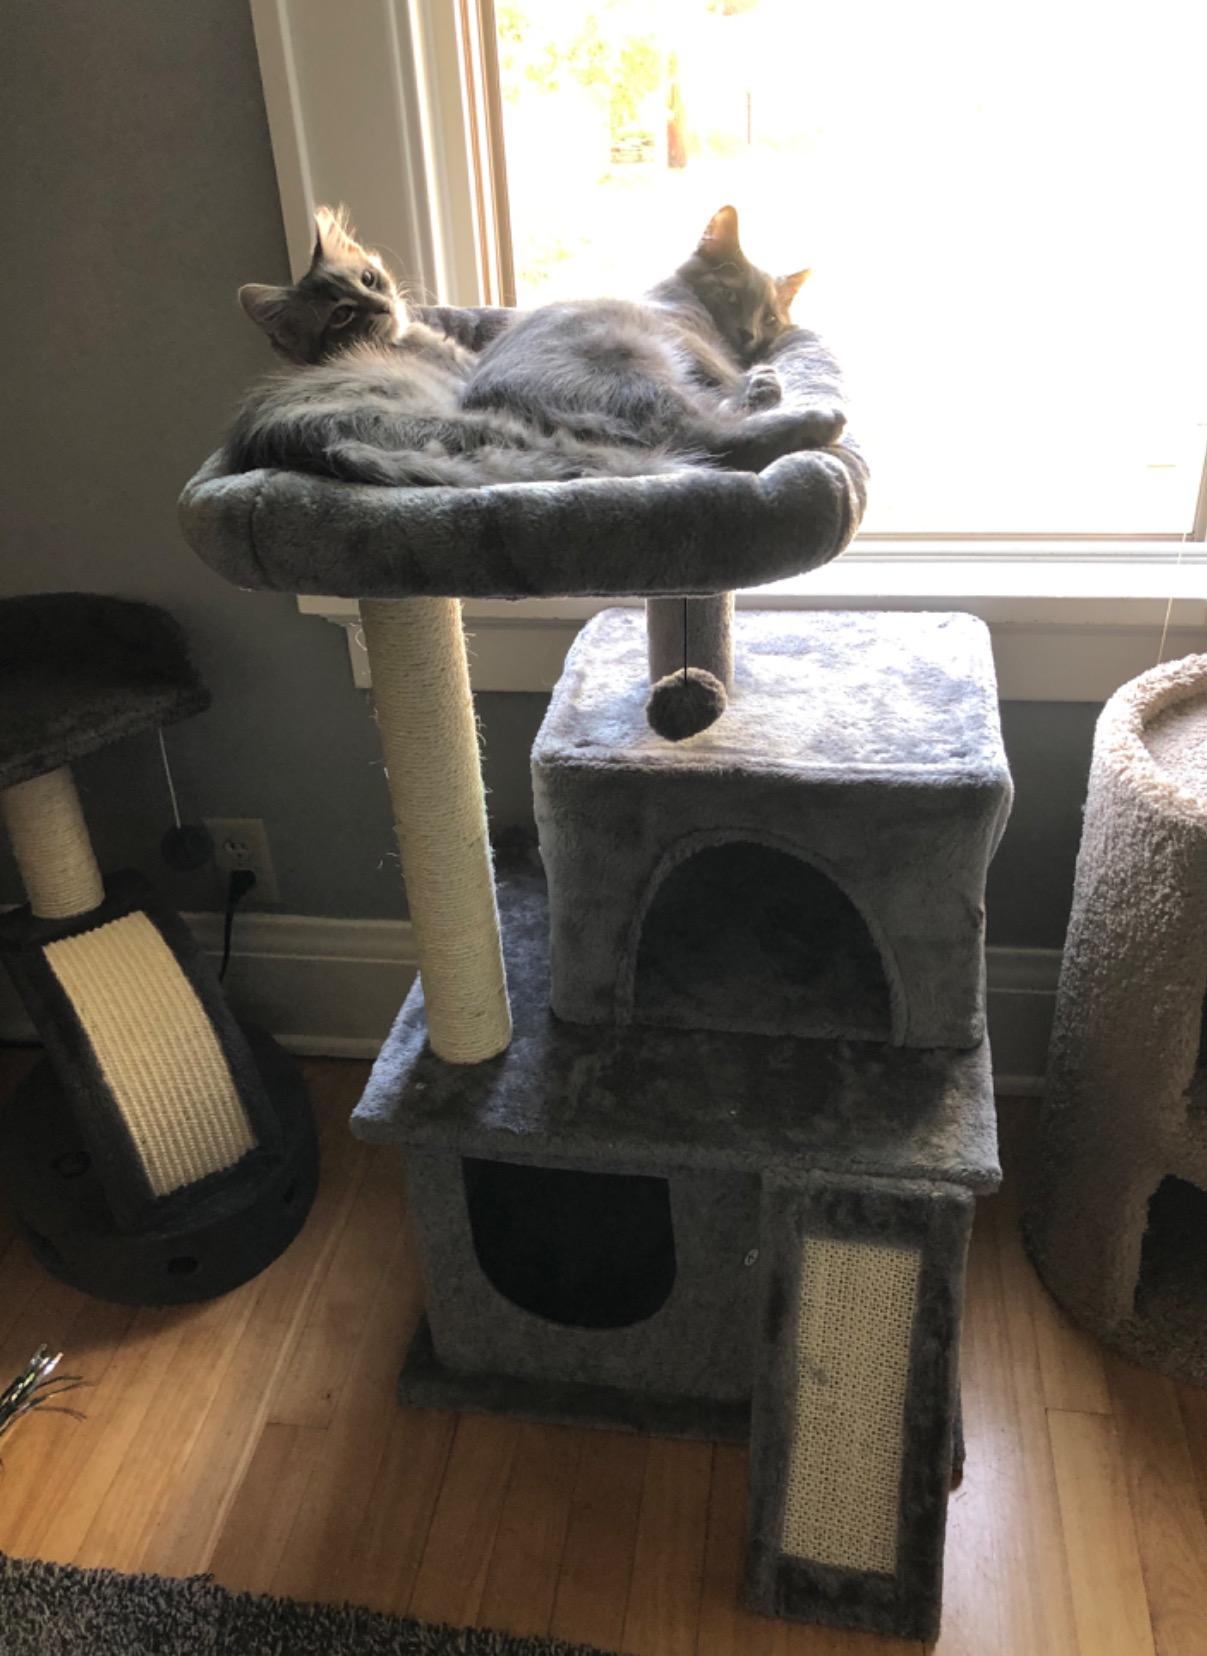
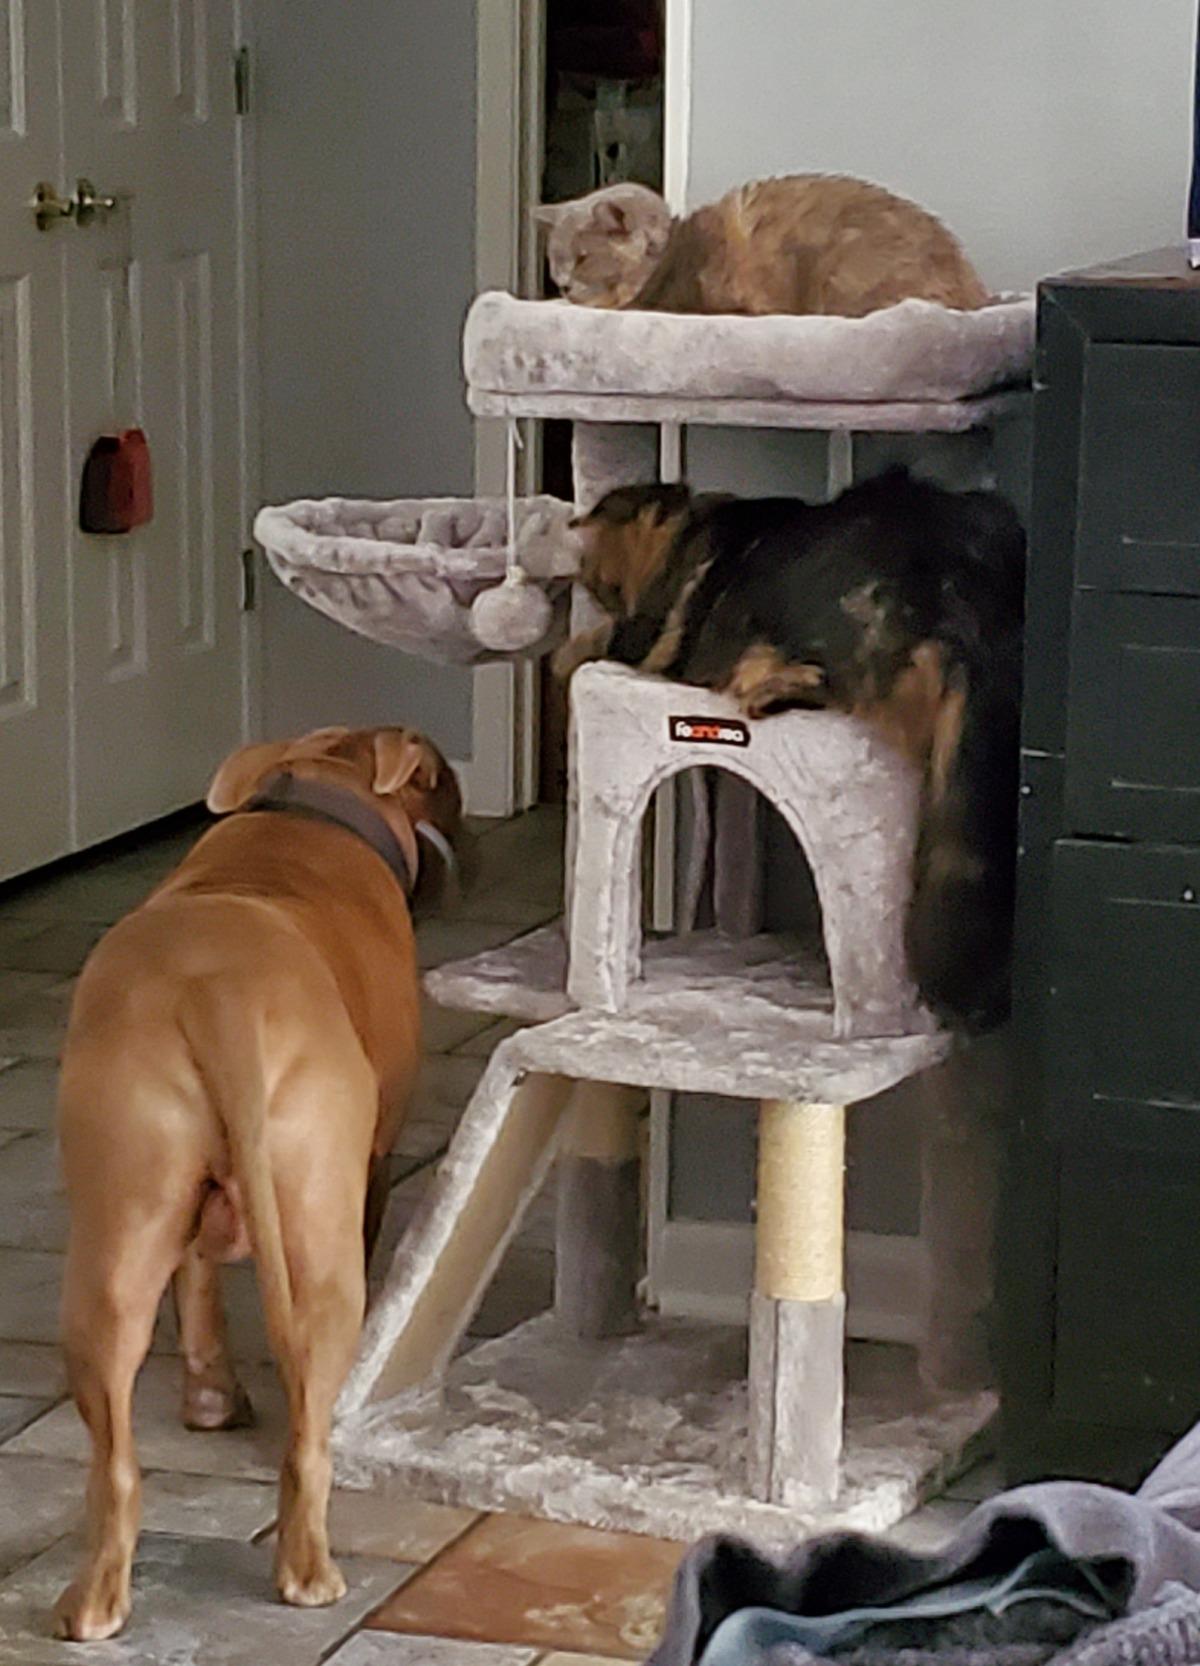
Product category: items_cat tree
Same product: no